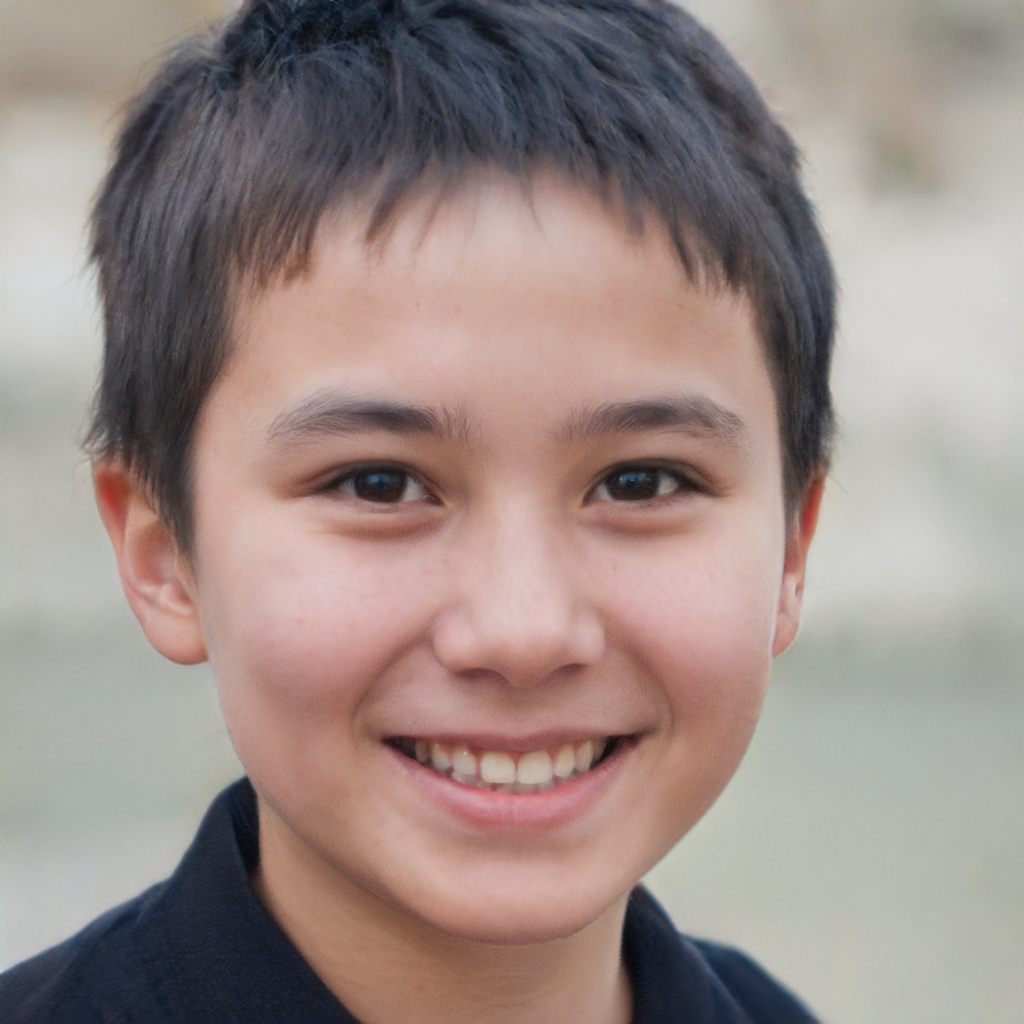
Label: No Watermark